Stephen C. Joseph

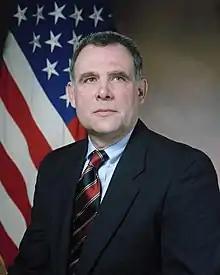
Official portrait, 1994

Stephen Carl Joseph (born November 25, 1937) was the New York City Health Commissioner from 1986 until 1990 after having worked at the United Nations Children's Fund (UNICEF) as Special Coordinator for Child Health and Survival. He went on to become dean of the School of Public Health at the University of Minnesota and Assistant Secretary of Defense for Health Affairs.